Whitescarver Hall

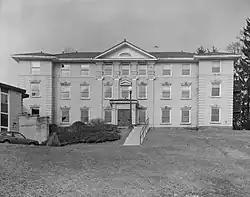
Whitescarver Hall, between November 1989 and February 1990

Whitescarver Hall is a historic dormitory building located on the campus of Alderson Broaddus University at Philippi, Barbour County, West Virginia, United States. It was built in 1911–1912, and is a three-story white brick building in the Neoclassical style. It measures 40 feet by 90 feet. It features a hipped roof covered in red tile and four classical pilaster topped with Ionic order capitals.